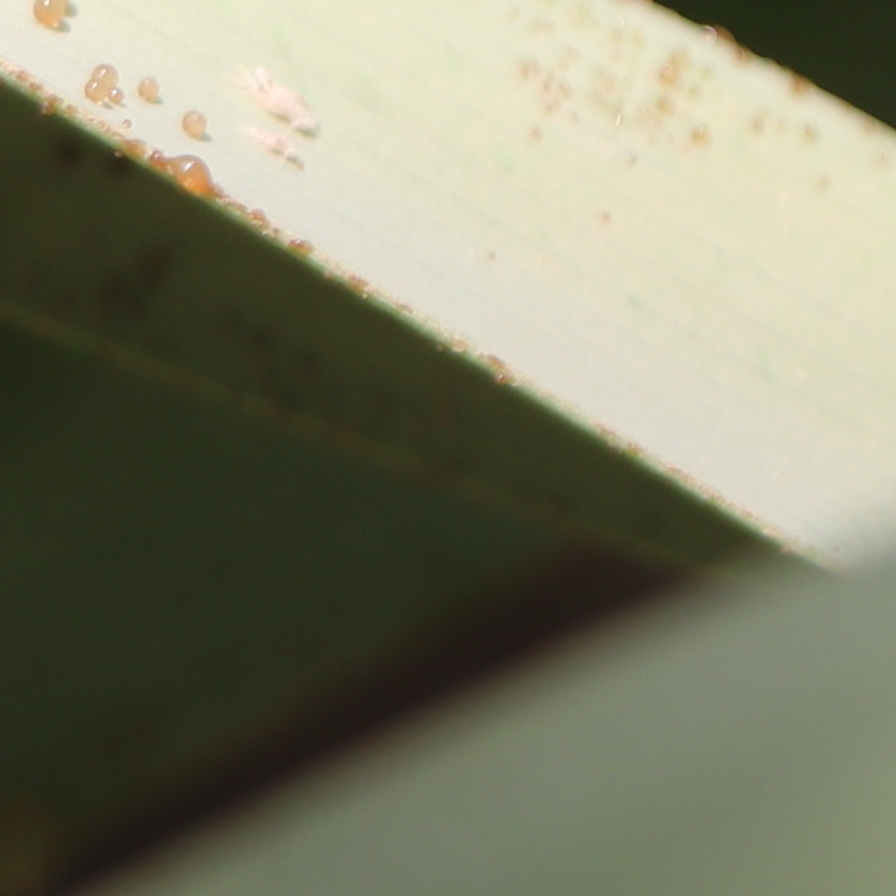
Label: Honey